Submarine sandwich

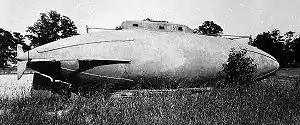
"Fenian Ram" submarine,

This sandwich type originated in several different Italian-American communities in the northeastern United States from the late 19th to mid-20th centuries. The popularity of the Italian-American sandwich grew from its origins in Connecticut, Pennsylvania, Delaware, Maryland, New York, New Jersey, Massachusetts, and Rhode Island to other parts of the United States. This was often due to local pizzerias beginning to add the sub to their menus.